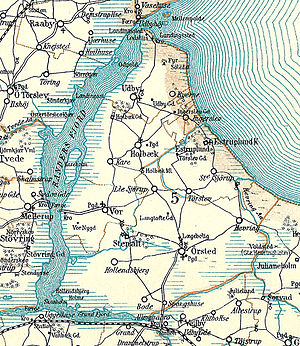
Rougsø Herred
Rougsø Herred omkring 1900
Kort over den vestlige del af Randers Amt
Rougsø Herred var et herred i det tidligere Århus Amt, nu Region Midtjylland, men indtil 1970 hørte det under Randers Amt. Efter kommunalreformen 2007 ligger hele herredet i Norddjurs Kommune.